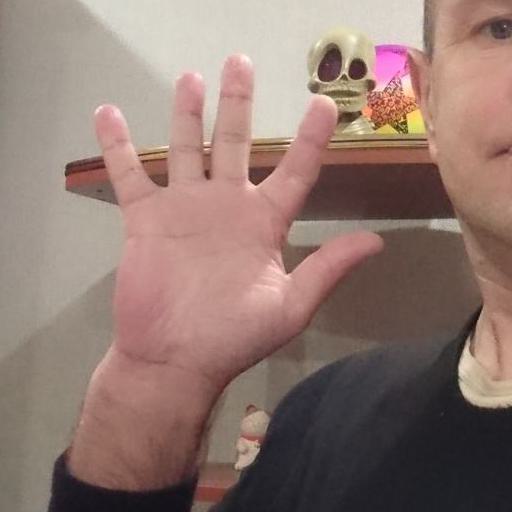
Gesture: palm